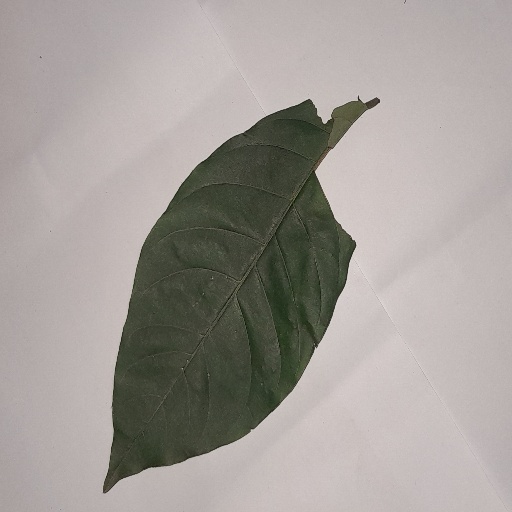
Species: HariTaki
Leaf condition: Shot Hole